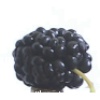
Label: Mulberry 1